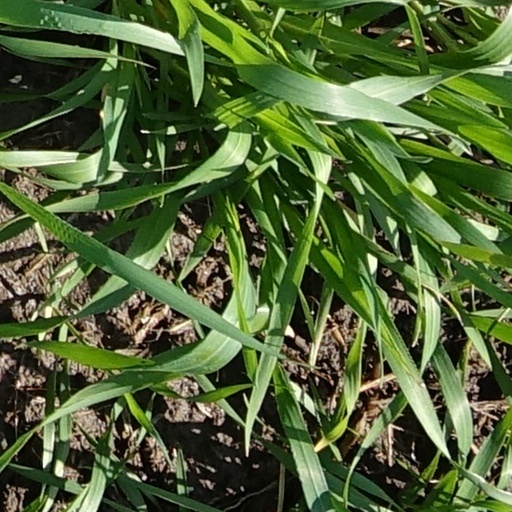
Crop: wheat